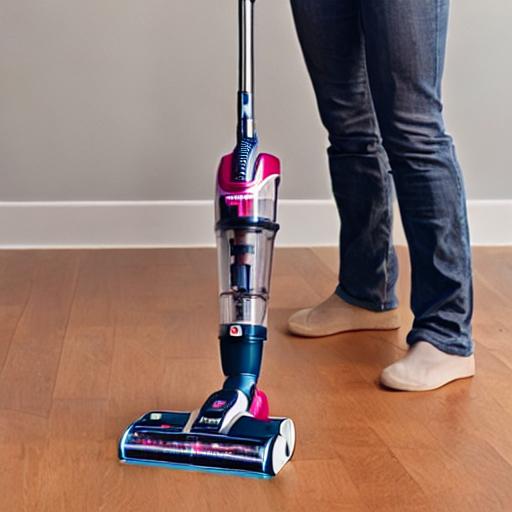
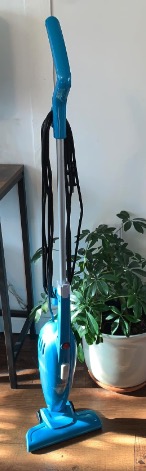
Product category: items_vacuum
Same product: no